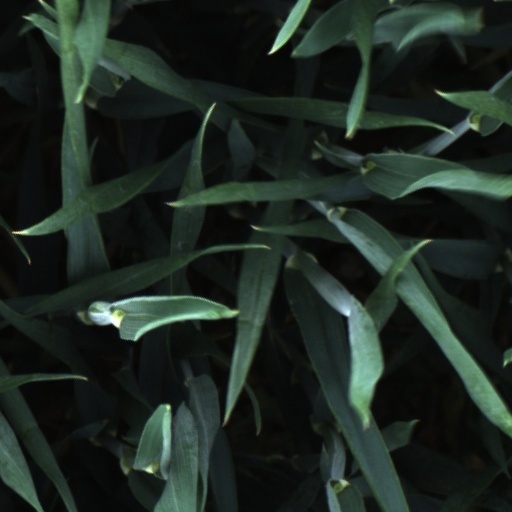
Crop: wheat